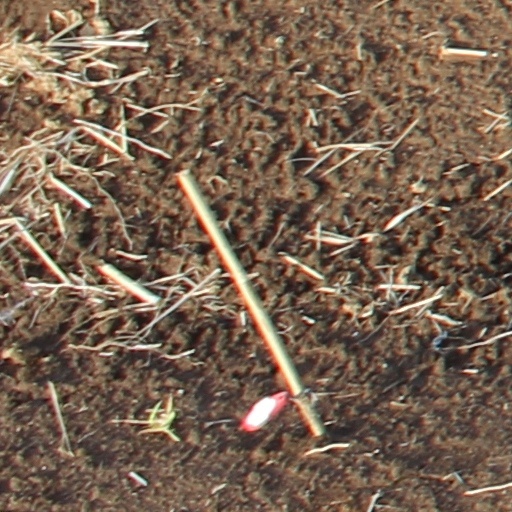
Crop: wheat